Aphasia

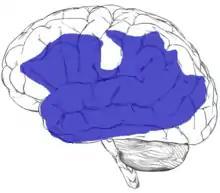
Regions of the left hemisphere that can give rise to aphasia when damaged

Aphasia, also known as dysphasia, is an impairment in a person's ability to comprehend or formulate language because of dysfunction in specific brain regions. The major causes are stroke and head trauma; prevalence is hard to determine, but aphasia due to stroke is estimated to be 0.1–0.4% in developed countries. Aphasia can also be the result of brain tumors, epilepsy, autoimmune neurological diseases, brain infections, or neurodegenerative diseases (such as dementias).